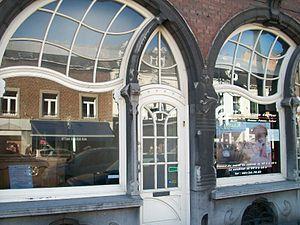
jambes
Namur et ses alentours comptent de nombreux bâtiments de style Art nouveau.